Two Point Hospital

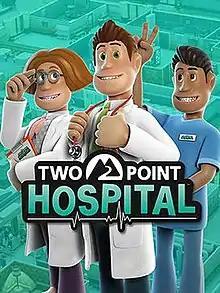

Two Point Hospital is a 2018 business simulation game developed by Two Point Studios and published by Sega for Linux, macOS, and Windows. Console versions for the Nintendo Switch, PlayStation 4, and Xbox One were released in February 2020. A version for Amazon Luna was made available in November 2020. A spiritual successor to Bullfrog Productions' 1997 game "Theme Hospital", players are tasked with constructing and operating an empire of hospitals in the fictional Two Point County, with the goal of curing patients of fictitious, comical ailments. Since visiting real hospitals is often unpleasant, the emphasis on humour to lighten the mood was deemed important by the developers. The game was designed and developed by some of the creators of "Theme Hospital", including Mark Webley and Gary Carr.